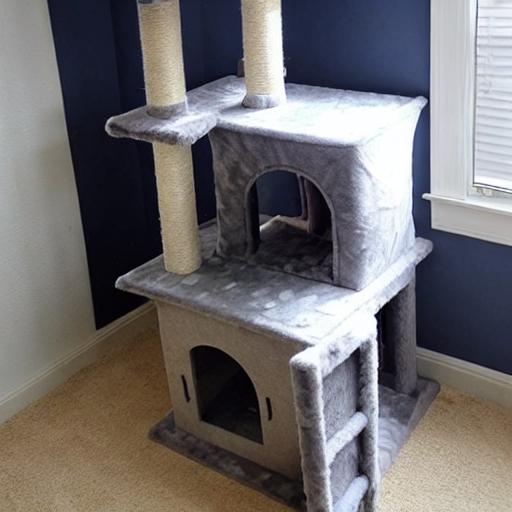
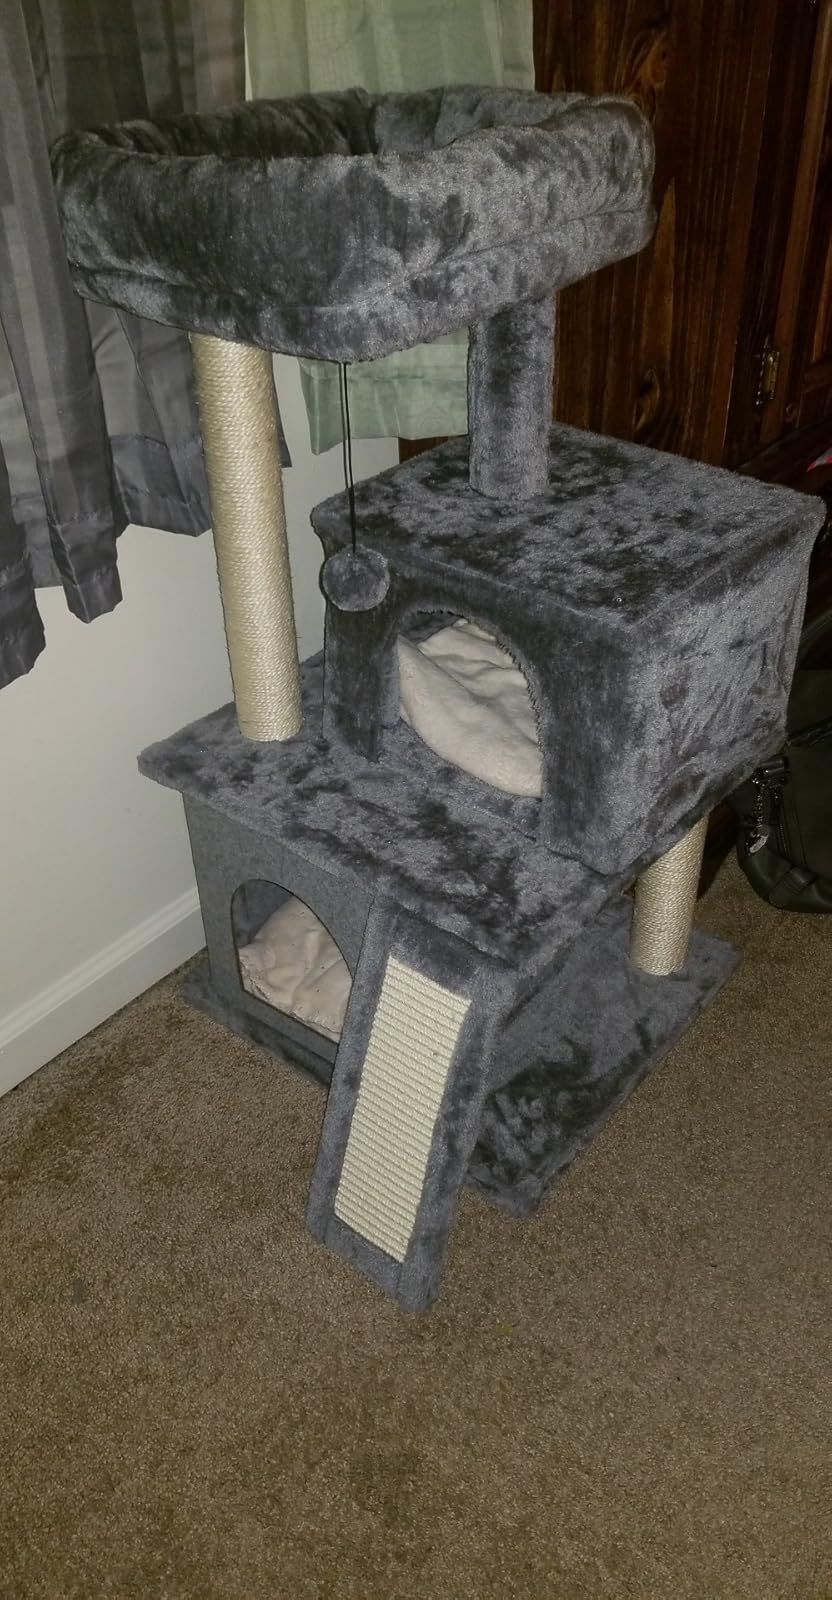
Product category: items_cat tree
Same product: no